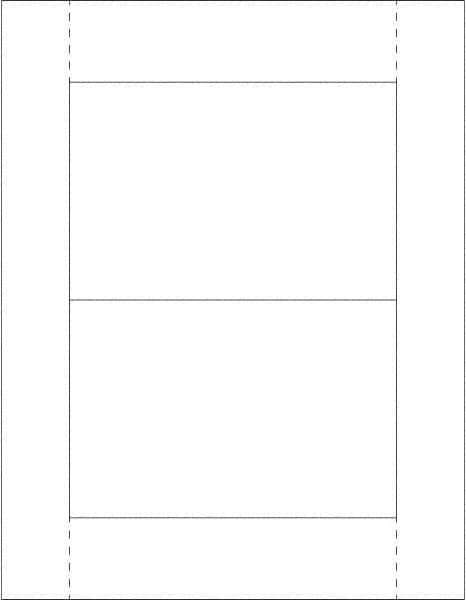
Made in USA - 100 Card Sleeves - 4 x 6"
Item #: 39504337 Brand: Made in USA Exact Tooling IR#: 04 Product Specifications Rolodex Type Card Sleeves Size 4 x 6 Number of Cards 100.000 PSC Code 7510
Brand: Made in USA
Category: Office Supplies > Filing & Organization > Card Sleeves